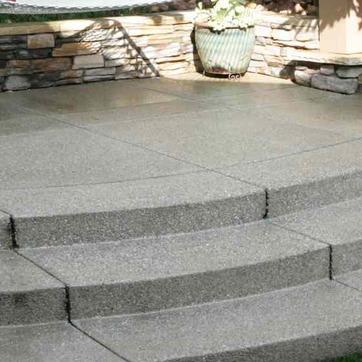
Material: stone